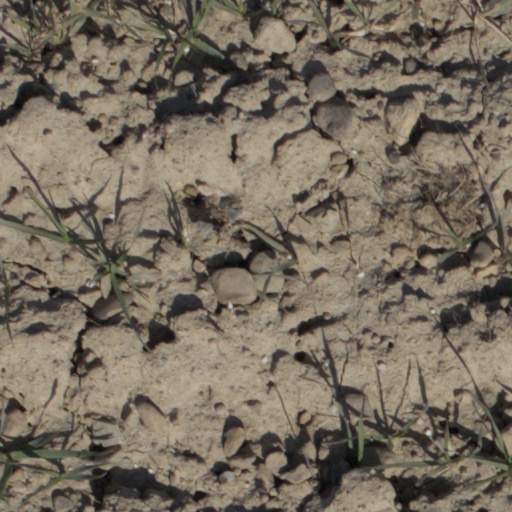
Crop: wheat